Rolf Peterson

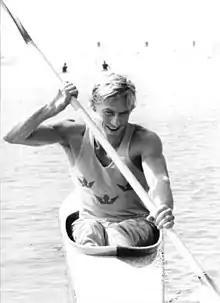
Rolf Peterson in the 1960s

Rolf Peterson (born 11 May 1944) is a retired Swedish sprint canoeist. He competed in the K-1 1000 m event at the 1964, 1968 and 1972 Olympics and won a gold medal in 1964 and a silver in 1972, finishing fifth in 1968. At the world championships Peterson won two gold and one silver medals in K-2 events in 1970–1971, all with Lars Andersson. He was awarded the Svenska Dagbladet Gold Medal in 1964 and served as the Swedish Olympic flag bearer in 1968.